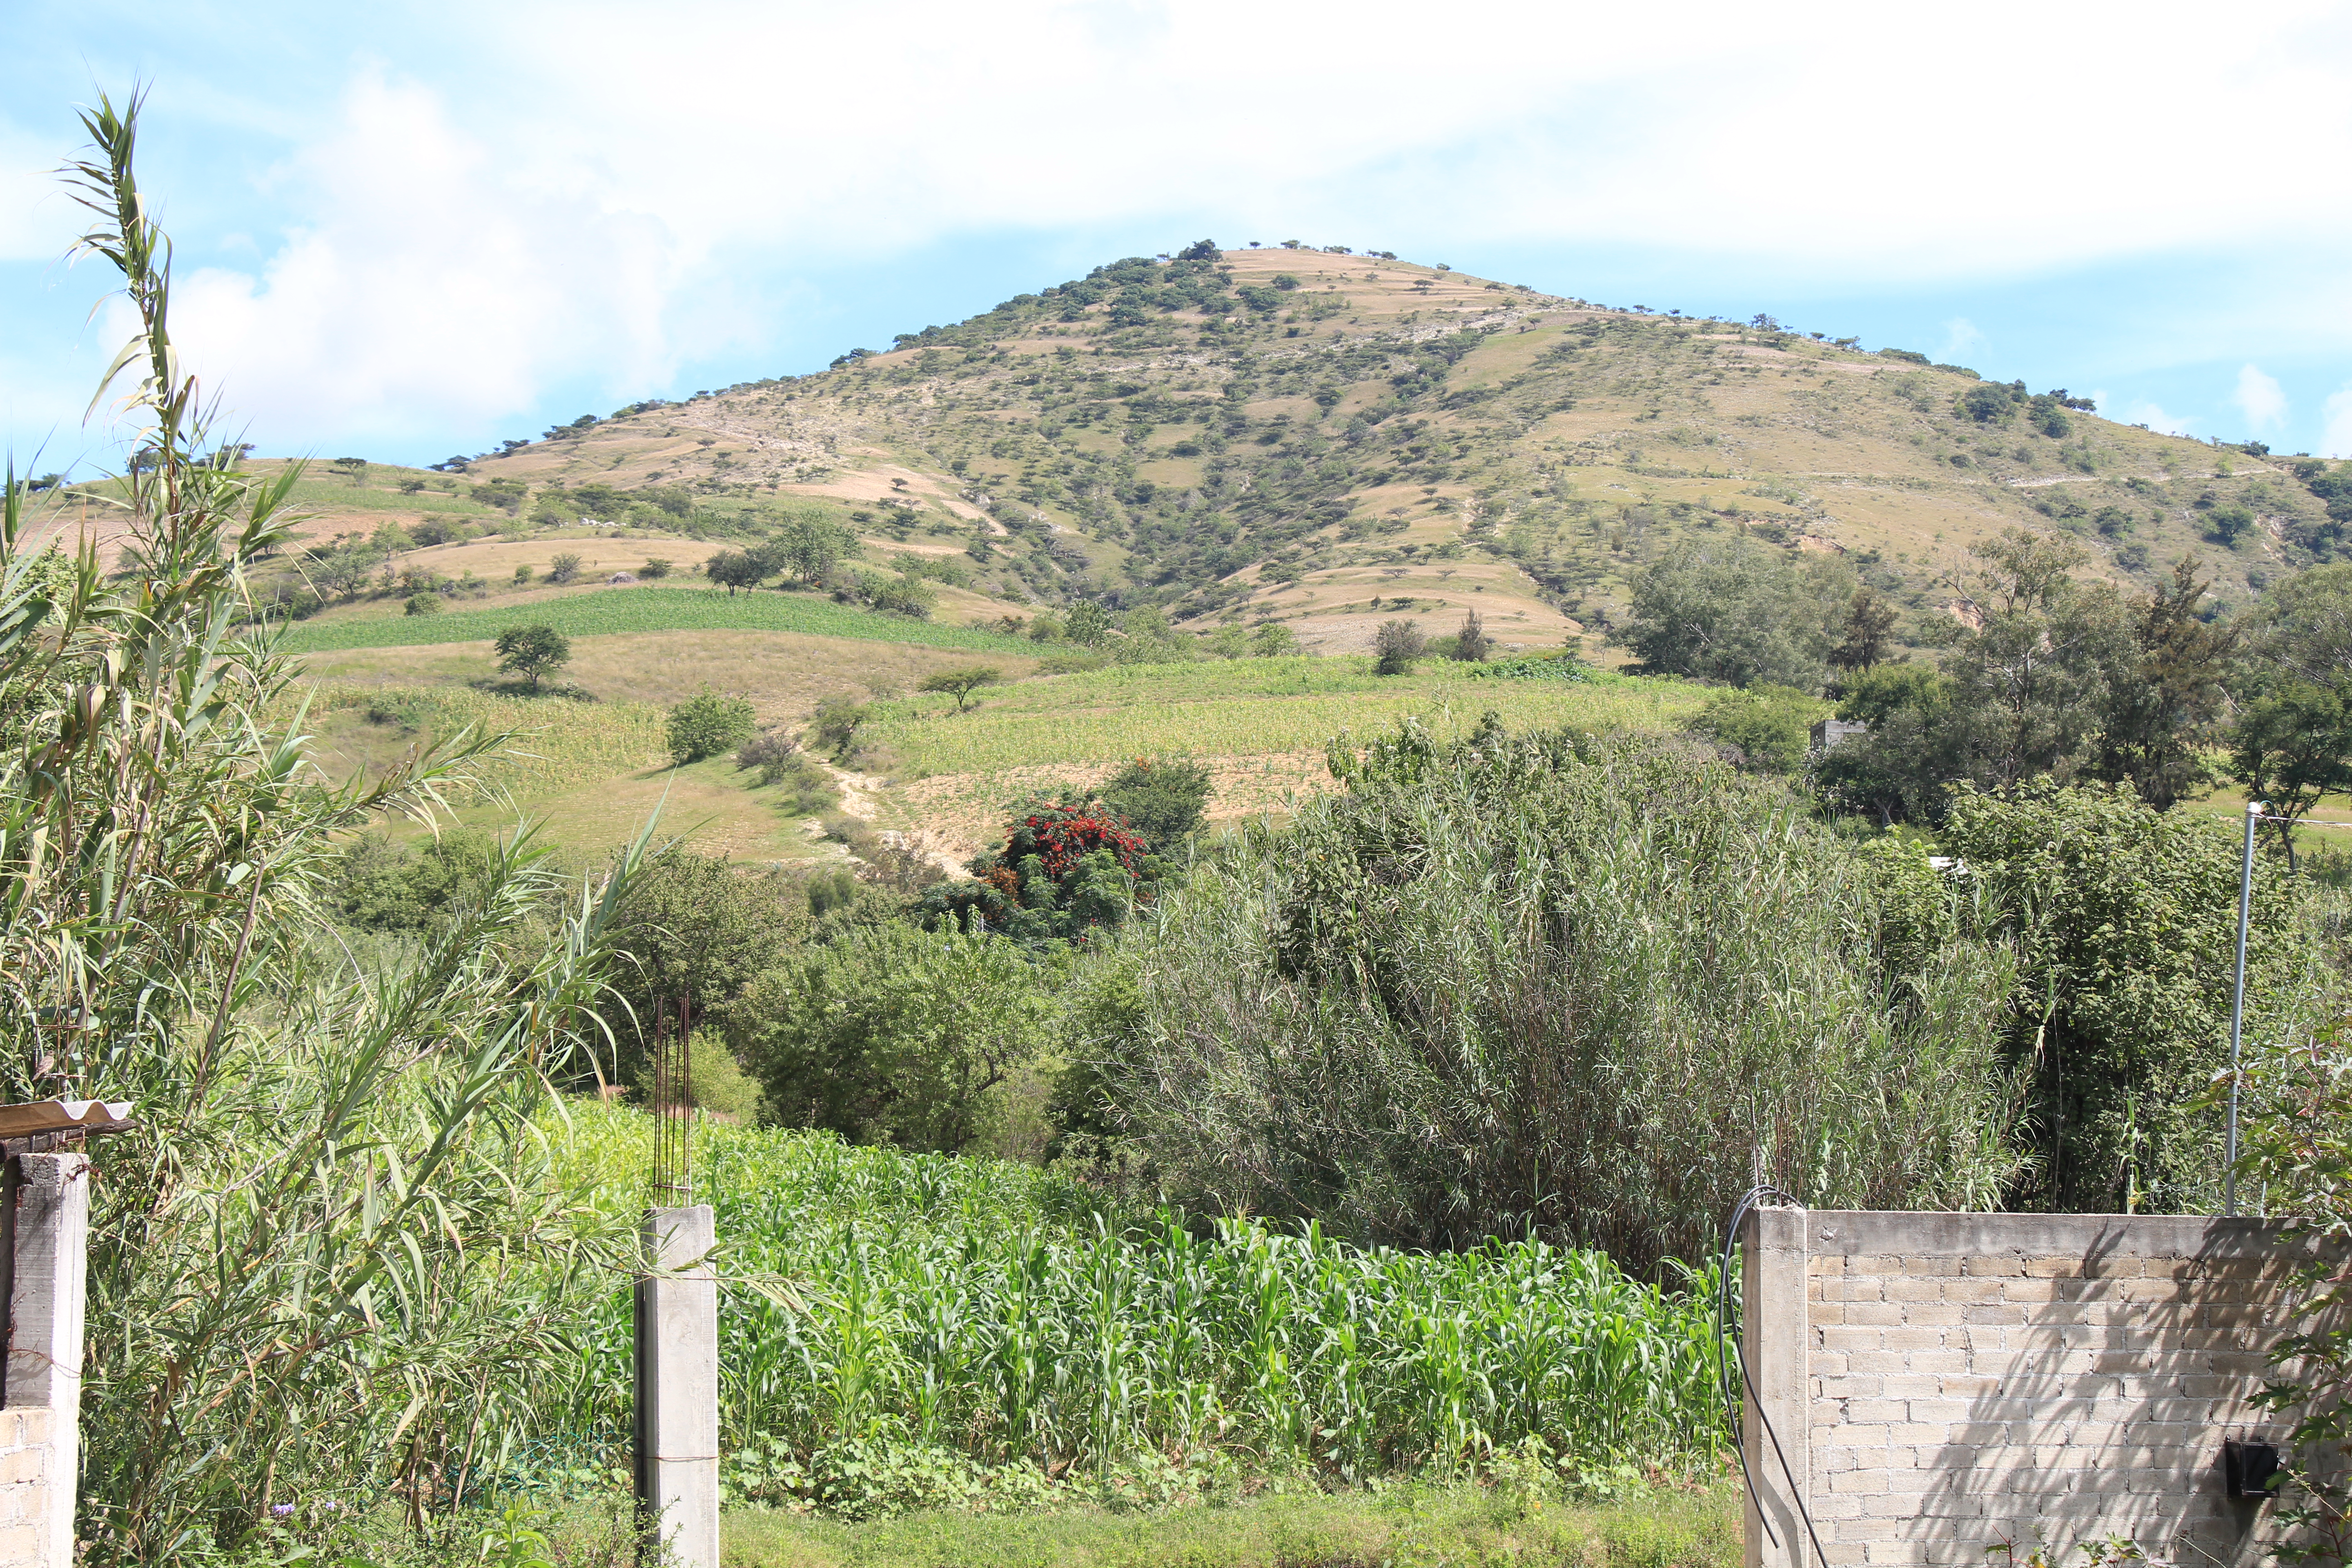
green, mountainous landforms, vegetation, hill, rural area, tree, mountain, village, sky, agriculture, shrubland, grassland, landscape, field, pasture, grass, plant community, escarpment, plantation, land lot, farm